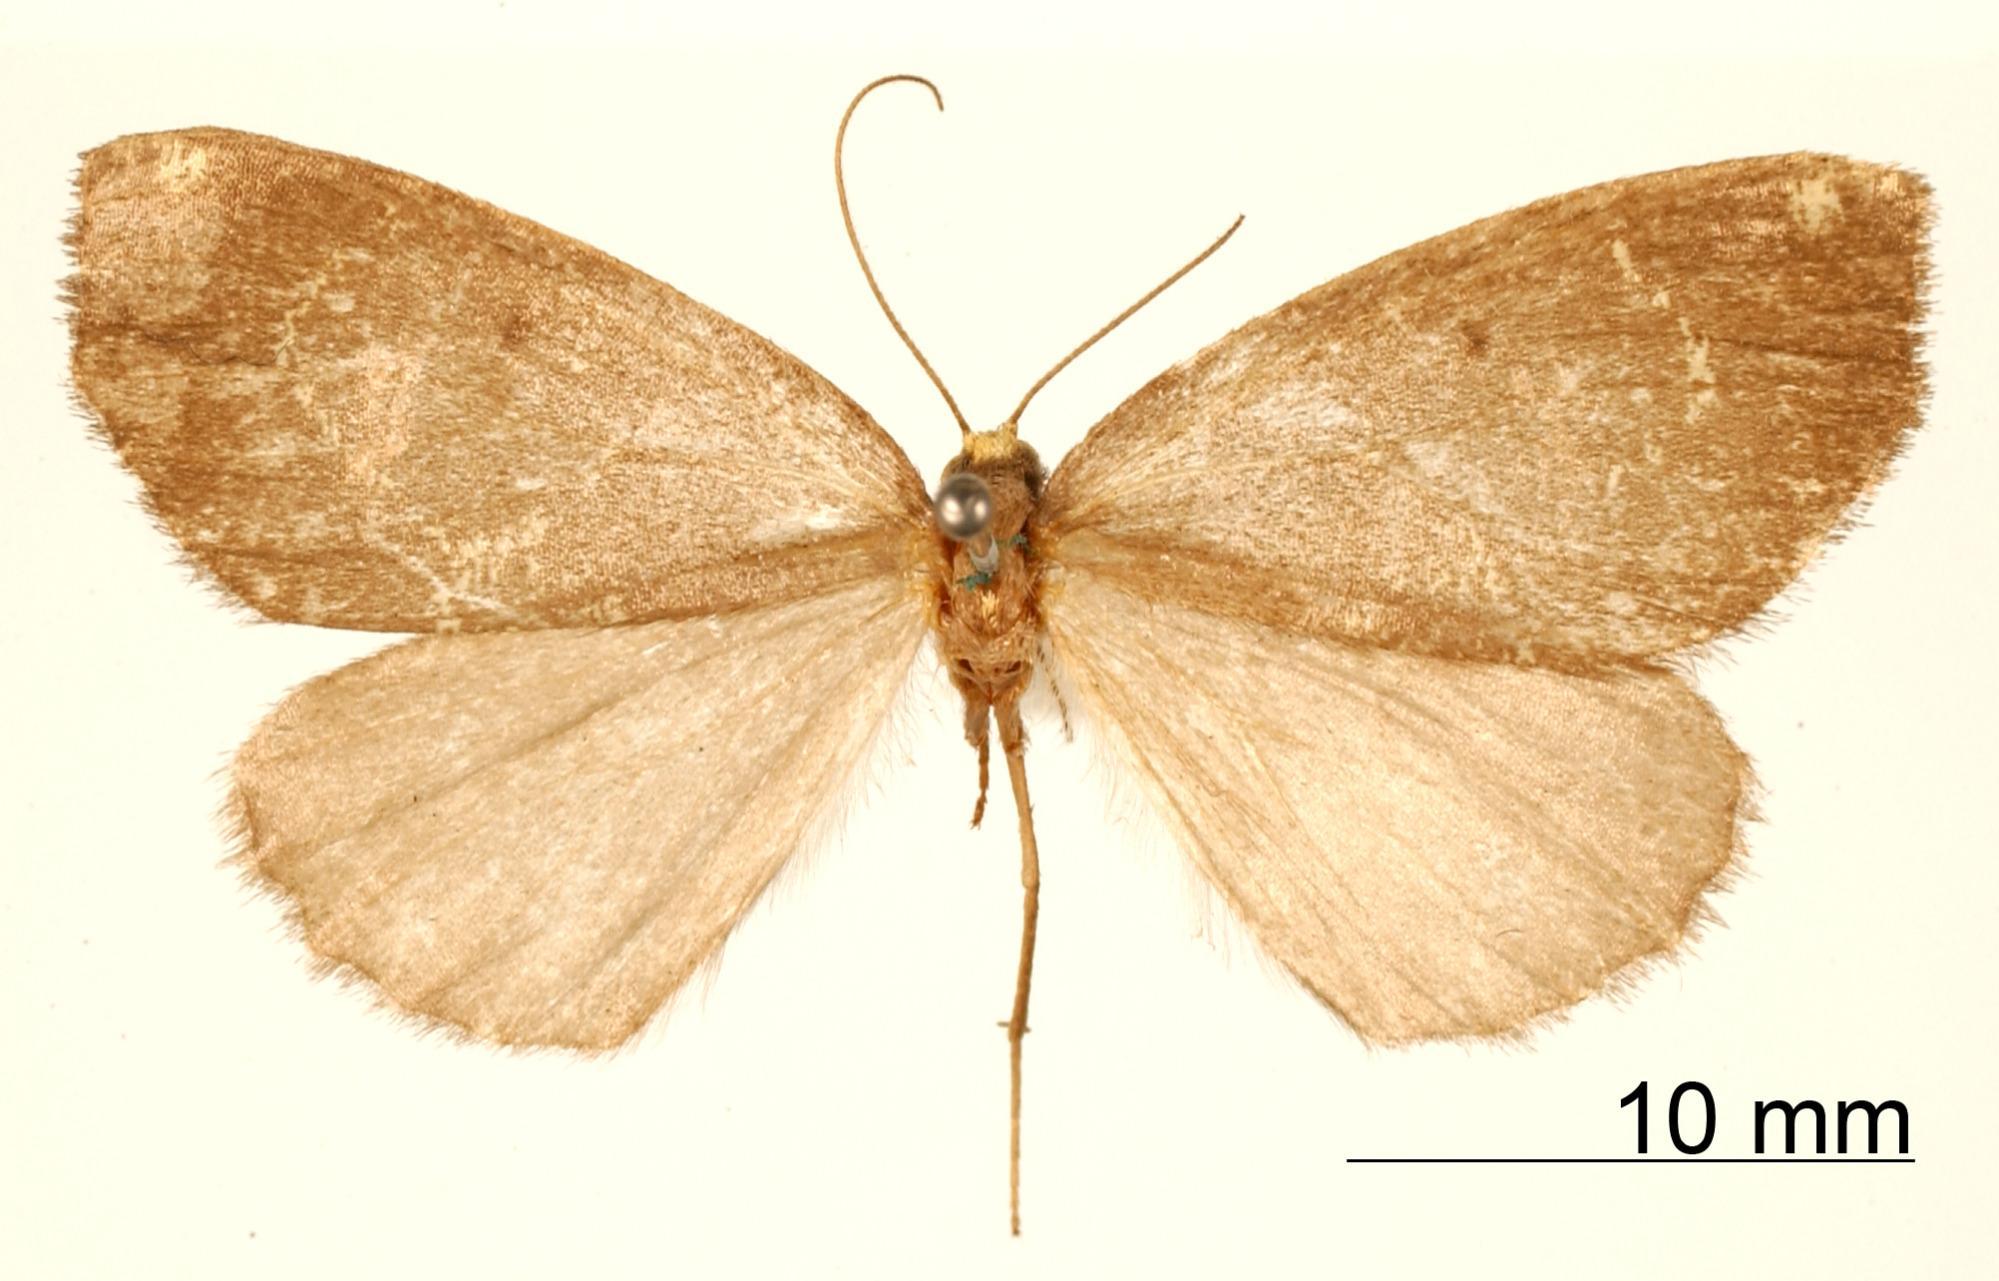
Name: Therina silanaria
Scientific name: Therina silanaria Schaus, 1912
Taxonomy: Animalia, Arthropoda, Insecta, Lepidoptera, Geometridae, Ennominae
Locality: Mount Poas, Costa Rica, Costa Rica